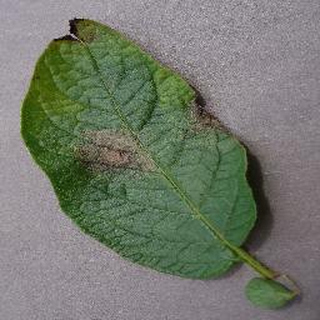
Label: potato_late_blight